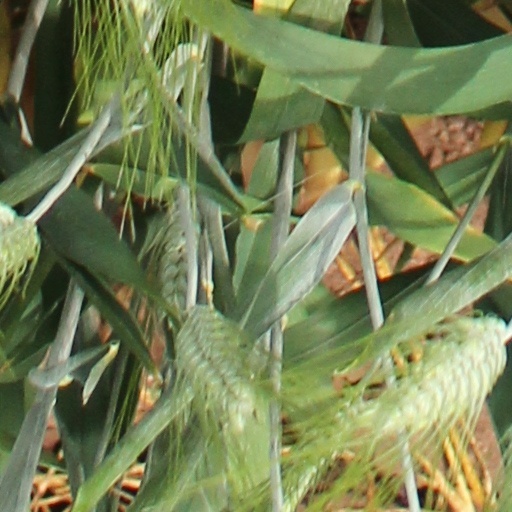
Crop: wheat